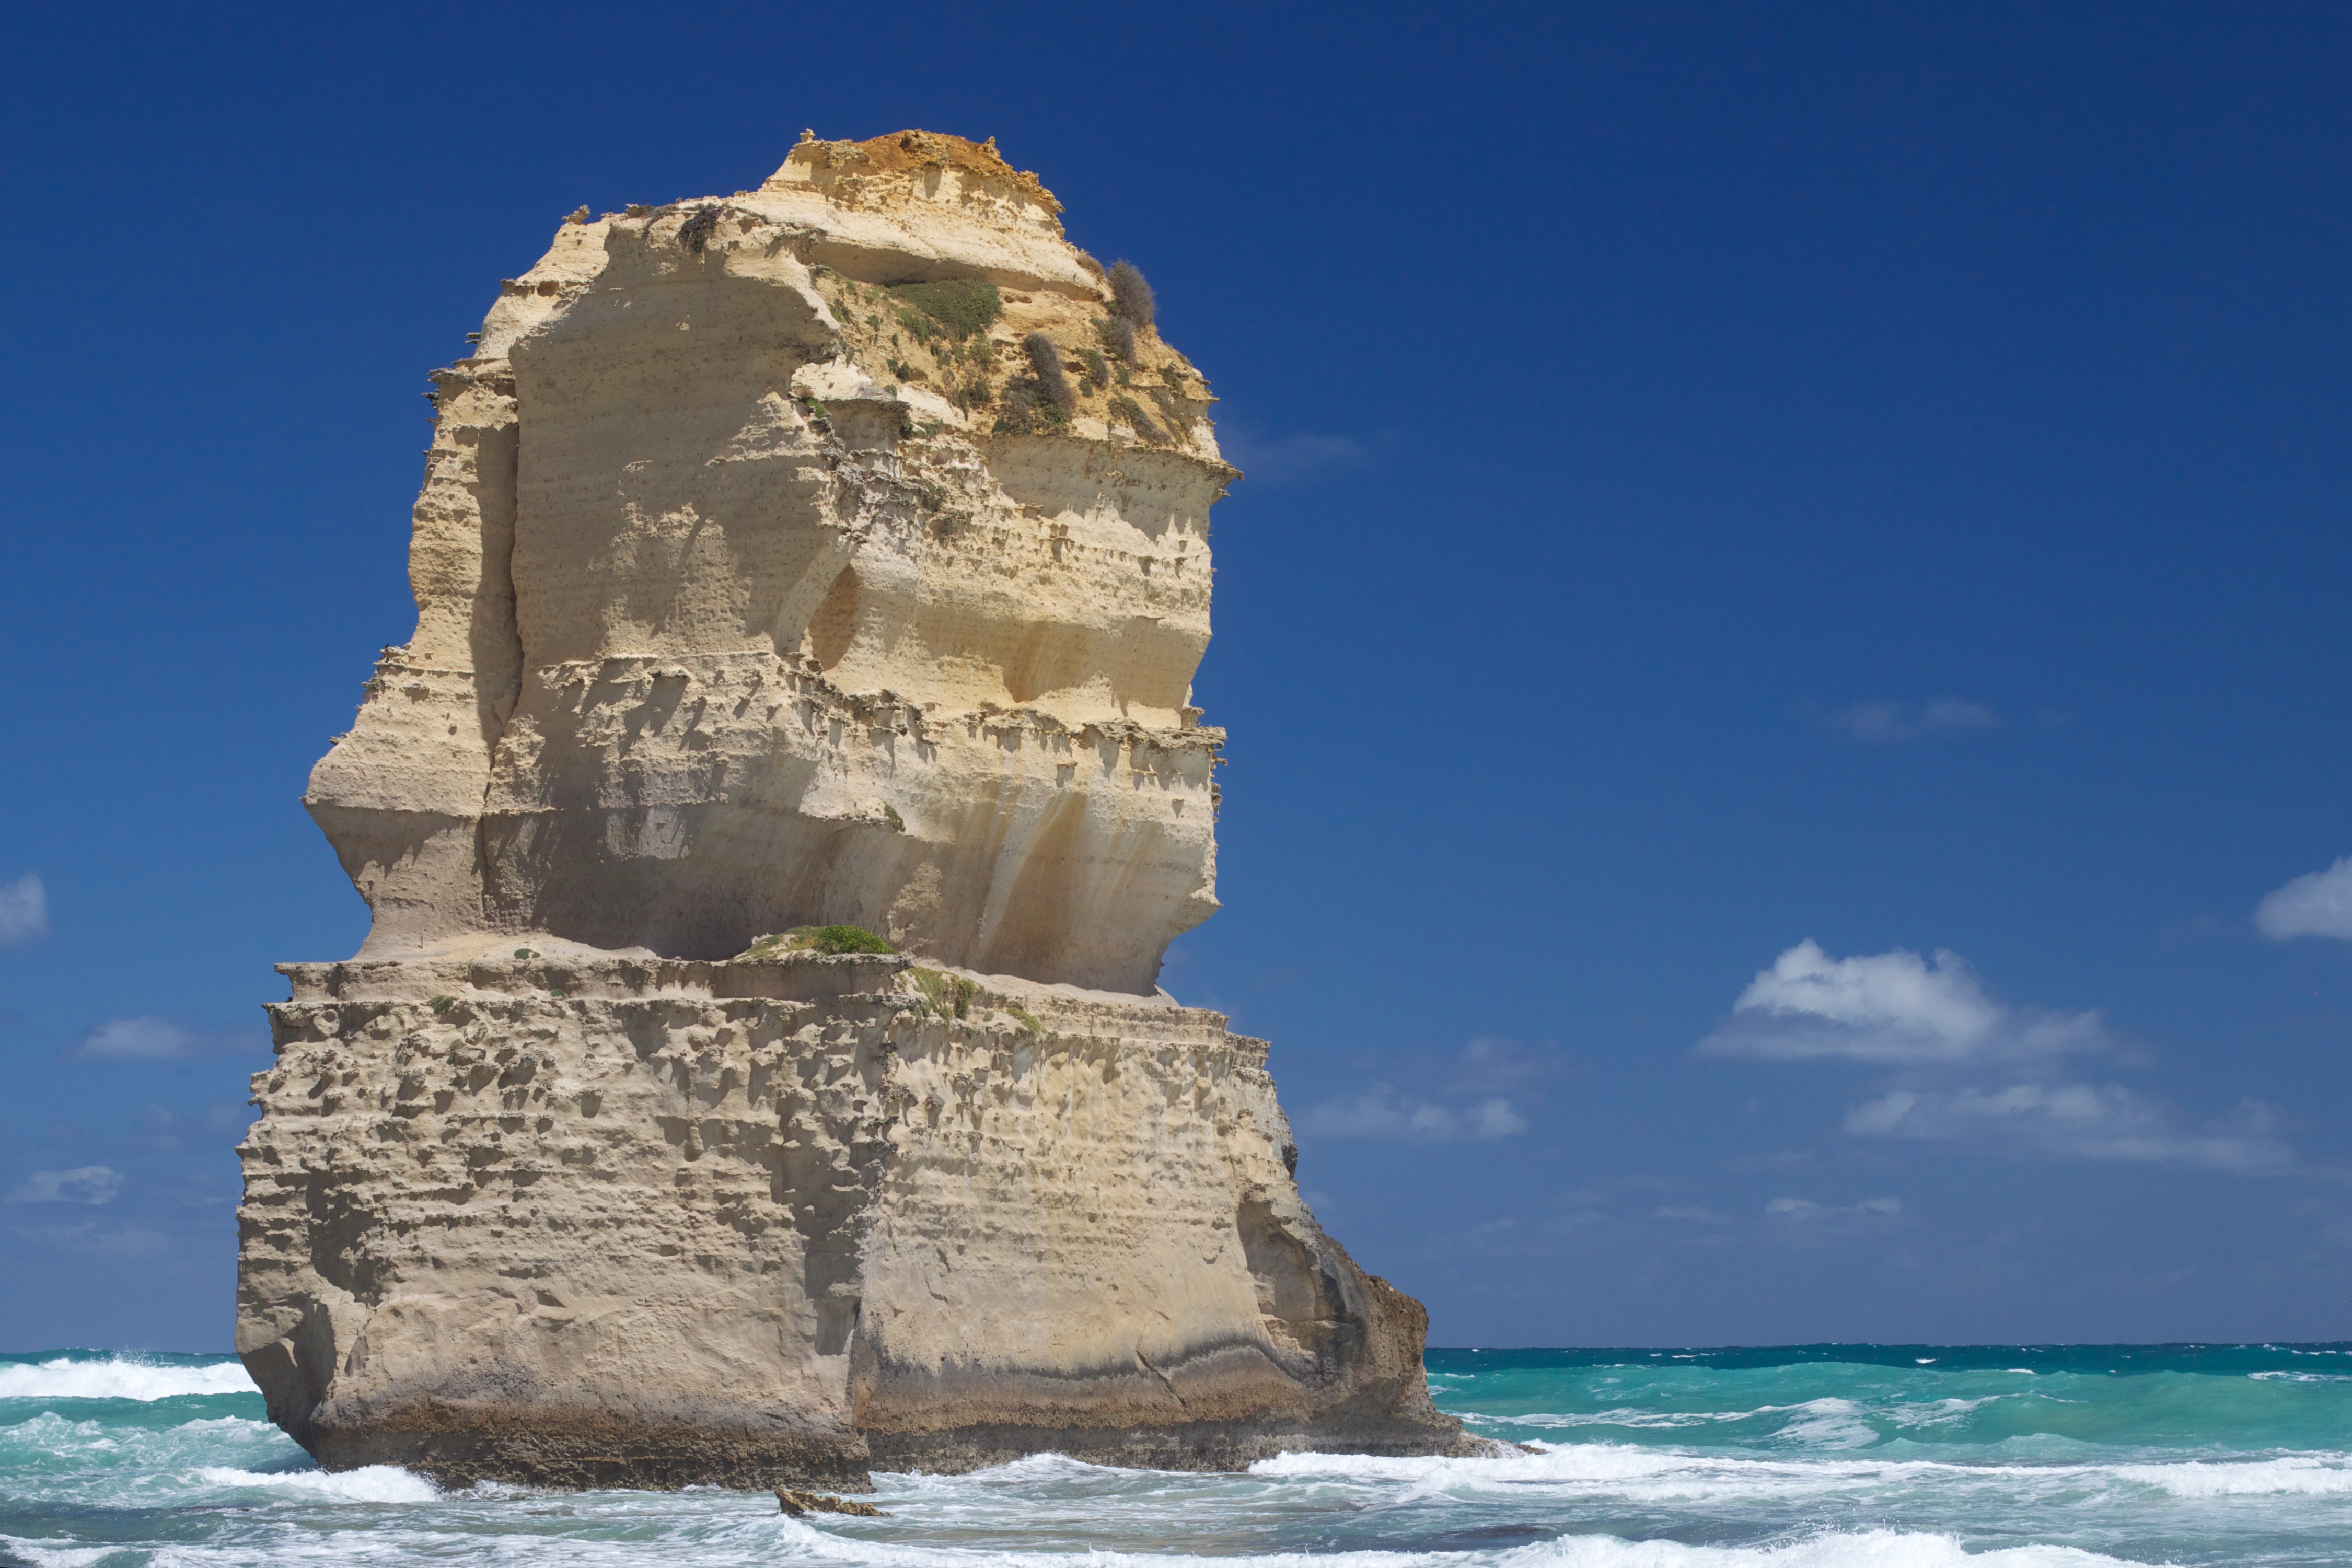
sea, coast, rock, ocean, vacation, formation, cliff, landmark, stack, terrain, material, unplugd, auodyssey, cape, monolith, natural arch